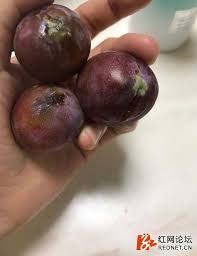
Waste category: biological